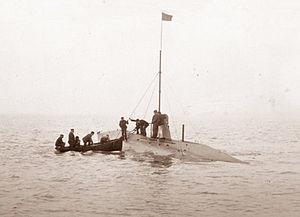
Voici une liste des sous-marins utilisés par la Marine royale néerlandaise.